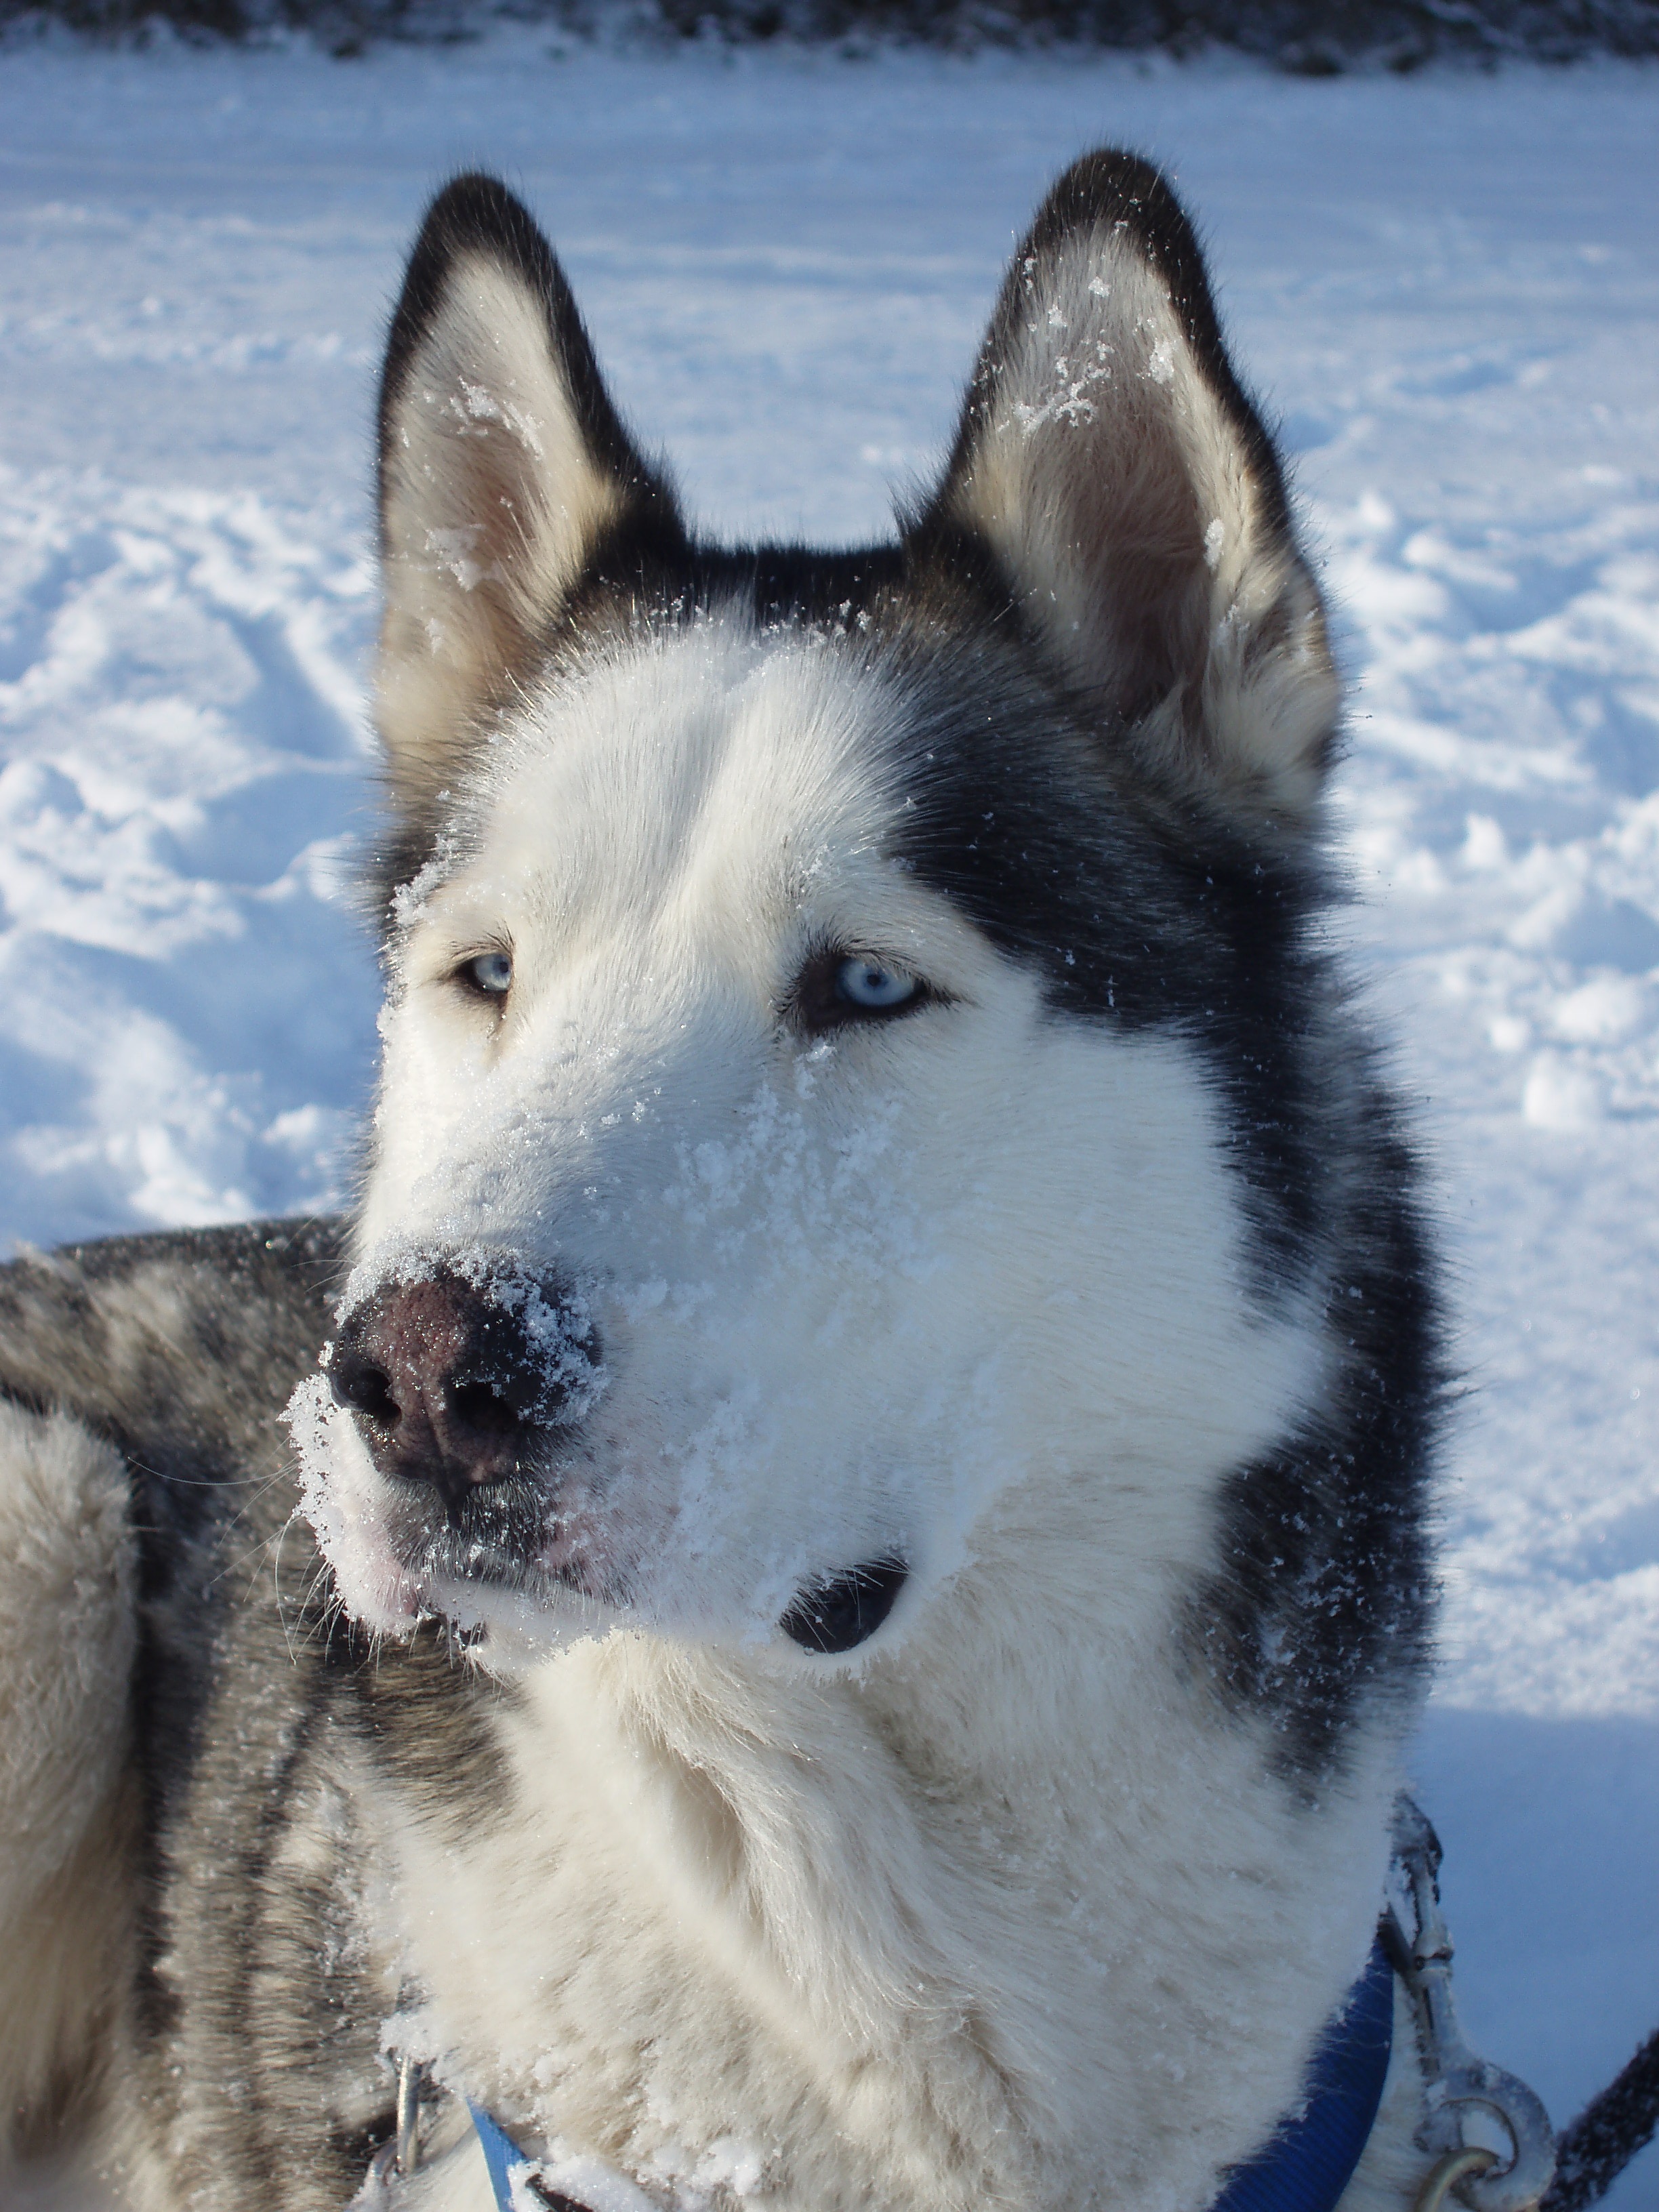
snow, cold, winter, white, dog, portrait, vehicle, mammal, blue eye, husky, vertebrate, snow dog, dog breed, sled dog, siberian husky, alaskan malamute, dog like mammal, saarloos wolfdog, wolfdog, czechoslovakian wolfdog, dog breed group, greenland dog, east siberian laika, west siberian laika, j mthund, tamaskan dog, northern inuit dog, native american indian dog, east european shepherd, sled dog racing, canadian eskimo dog